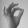
ASL letter: F